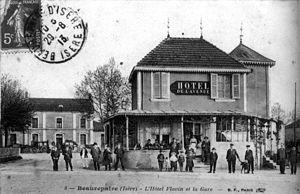
Beaurepaire, l'hotel Flavin et la Gare
Beaurepaire est une commune française située dans le département de l'Isère en région Auvergne-Rhône-Alpes et, autrefois rattachée à l'ancienne province du Dauphiné.